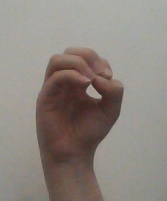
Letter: ha